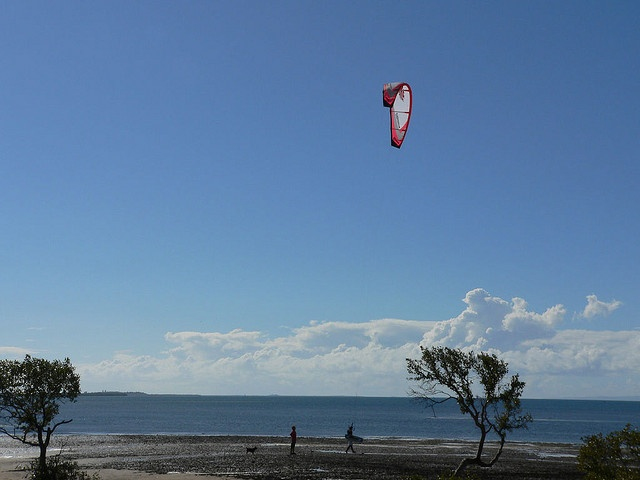
A couple of people flying kites on top of a sandy beach.
Two people walking along the beach, one of them is flying a kite.
two people with one flying a parasail on a clear day
A person flying a kite in the sky.
a person flying a kite on the beach  between some trees